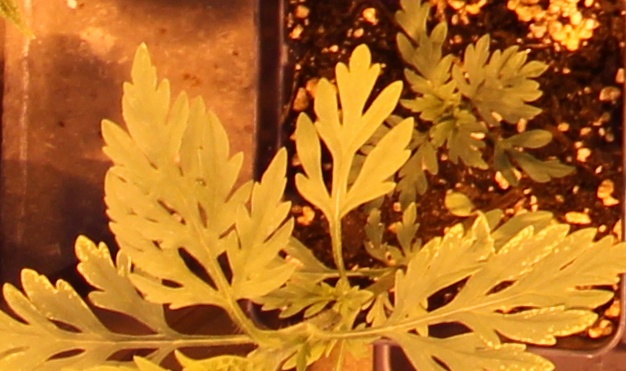
Label: Ragweed